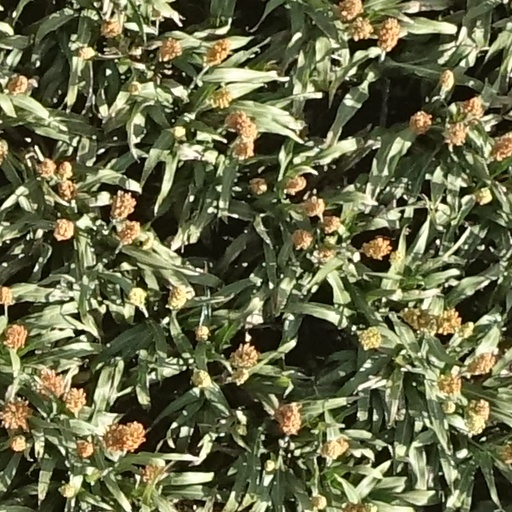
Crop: sorghum